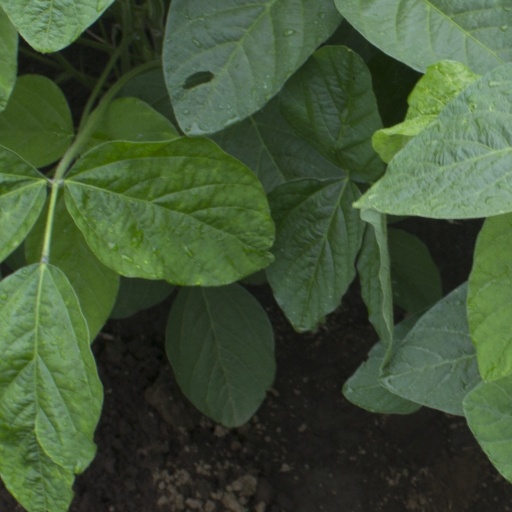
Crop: soybean